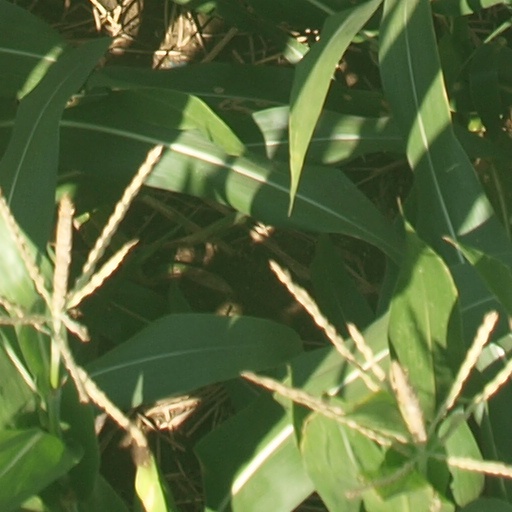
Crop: maize; corn